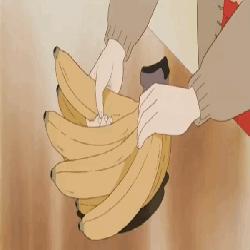
Label: Banana